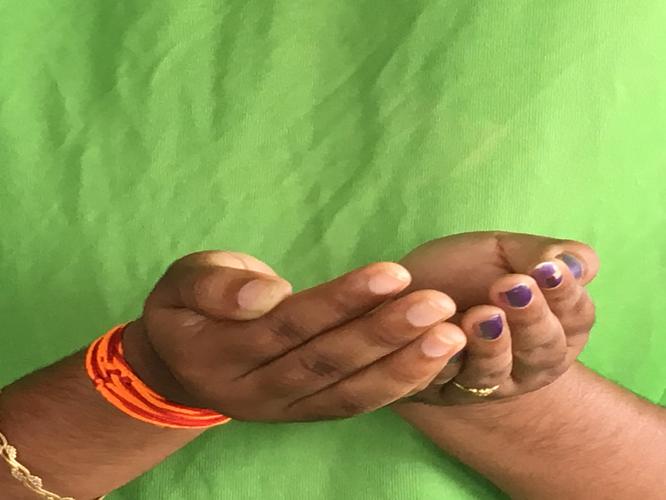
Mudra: Pushpaputa
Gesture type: double_hand